M60 tank

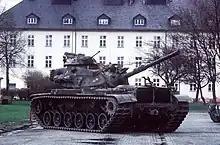
M60A1 in experimental NATO camouflage, 1985.

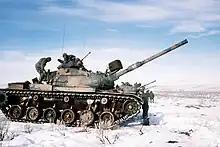
USMC M60A1 vehicles lined up during cold weather training.

As the development of a new main battle tank stalled with problems and cost escalating quickly, the M60A1 was forced to serve longer than originally intended with production lasting almost 20 years. In that time span, numerous product improvement programs were put forward. As the major changes were incorporated into the production line, the vehicle model designations were changed. The first of which was Top Loading Air Cleaner (TLAC) in 1971. This reduced dirt and dust ingestion, which increased engine life as well as allowing for easier servicing of the engine. Early TLAC panels were made from aluminum and were vulnerable to damage from small arms fire.